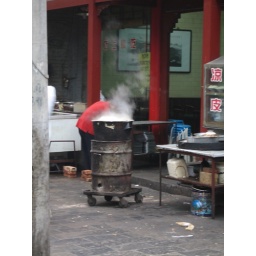
Steaming pot at the Muslim market in Xian.